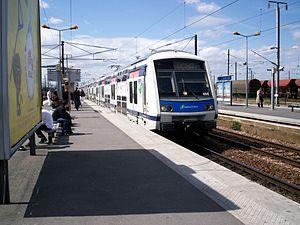
La gare de Noisy-le-Sec est une gare ferroviaire française des lignes de Paris-Est à Strasbourg-Ville et de Paris-Est à Mulhouse-Ville, située sur le territoire de la commune de Noisy-le-Sec, dans le département de la Seine-Saint-Denis, en région Île-de-France.